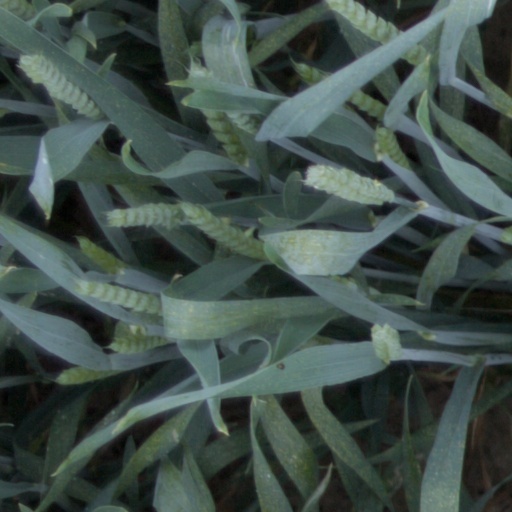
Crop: wheat